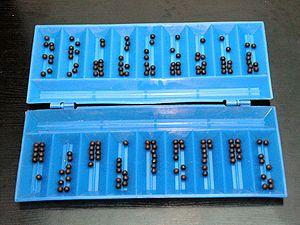
Toguz korgool ou Toguz kumalak, est un jeu à deux joueurs de type mancala pratiqué en Asie Centrale.